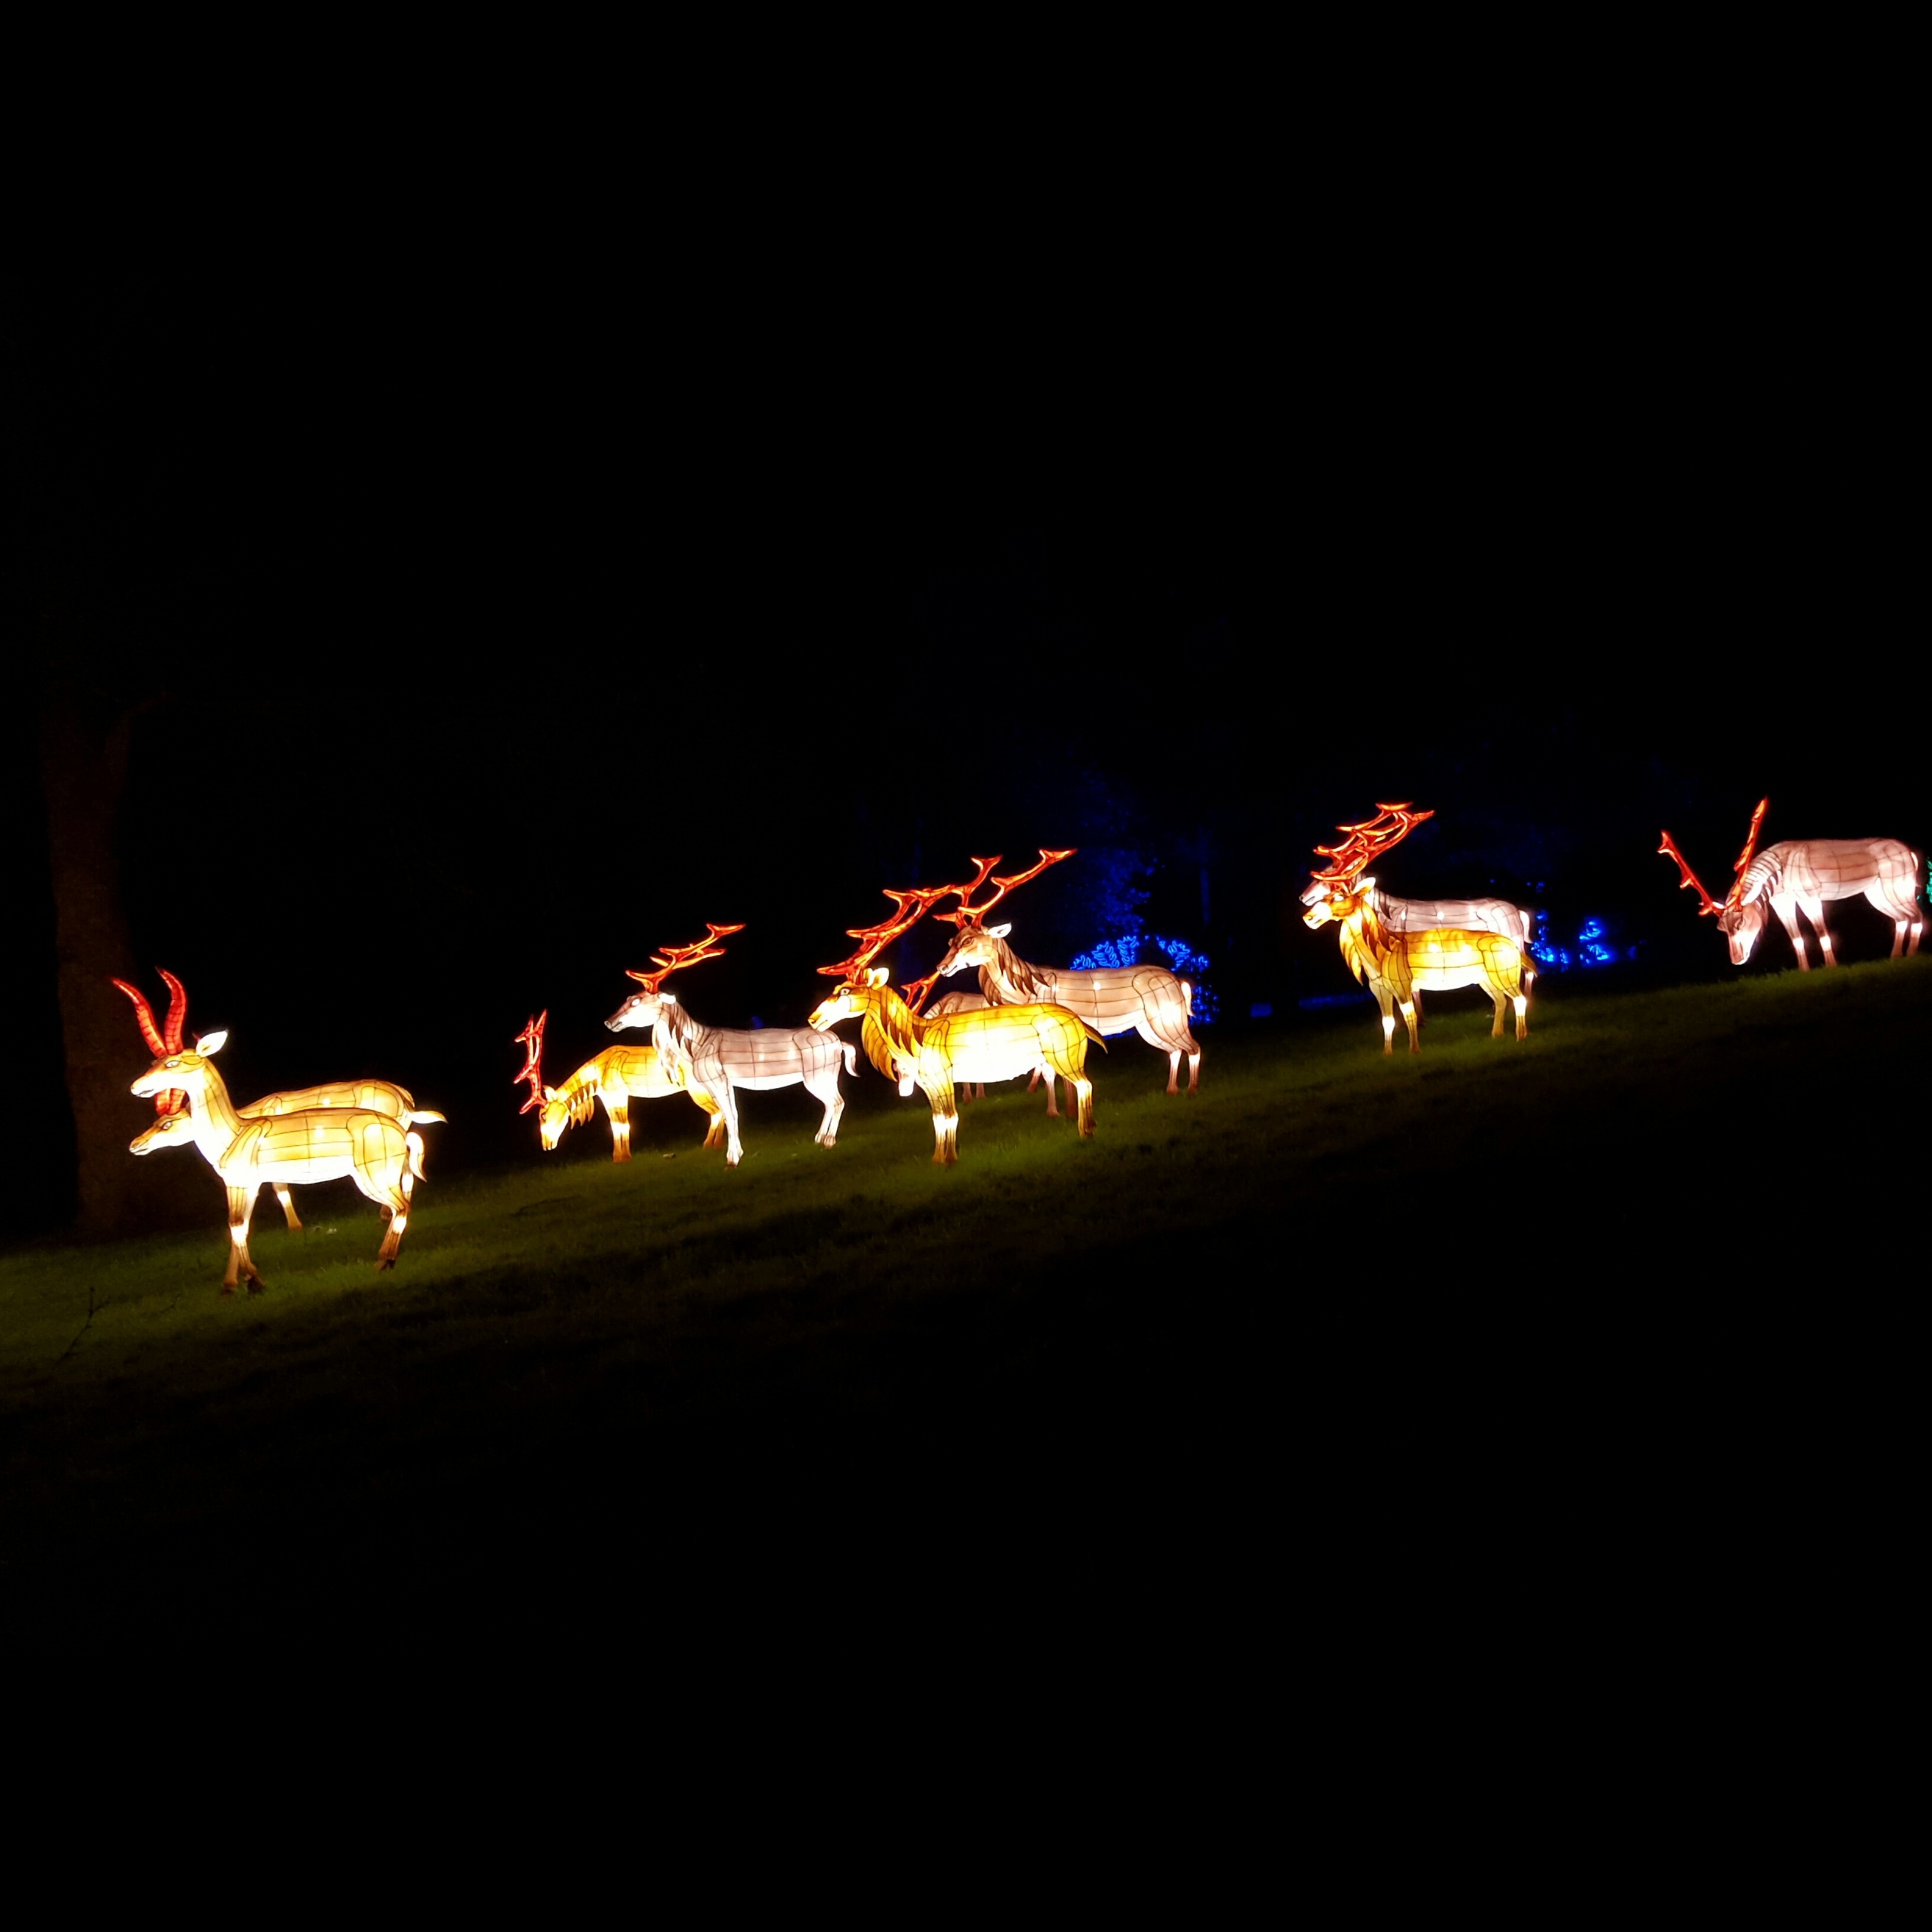
outdoor, light, night, deer, evening, decoration, lantern, darkness, lighting, christmas decoration, decorative, reindeer, shining, christmas lights